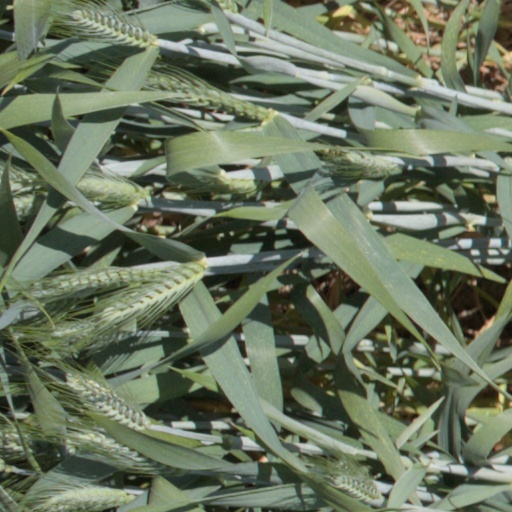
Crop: wheat